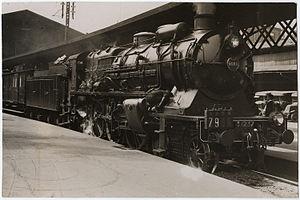
La Pacific 231 C ou SuperPacific est la dénomination d'un ensemble de séries de locomotives à vapeur de vitesse qui servirent de longues années, de 1923 à la fin de la vapeur vers 1968, sur le réseau Nord de la France et en Belgique.
Les 231 Nord 3.1201 à 3.1240 sont des locomotives de type Pacific de la compagnie des chemins de fer du Nord. Elles assuraient une grande partie des trains de voyageurs rapides sur les lignes du réseau Nord. Elles deviennent le 1ᵉʳ janvier 1938 à la SNCF 231C 1 à 40.